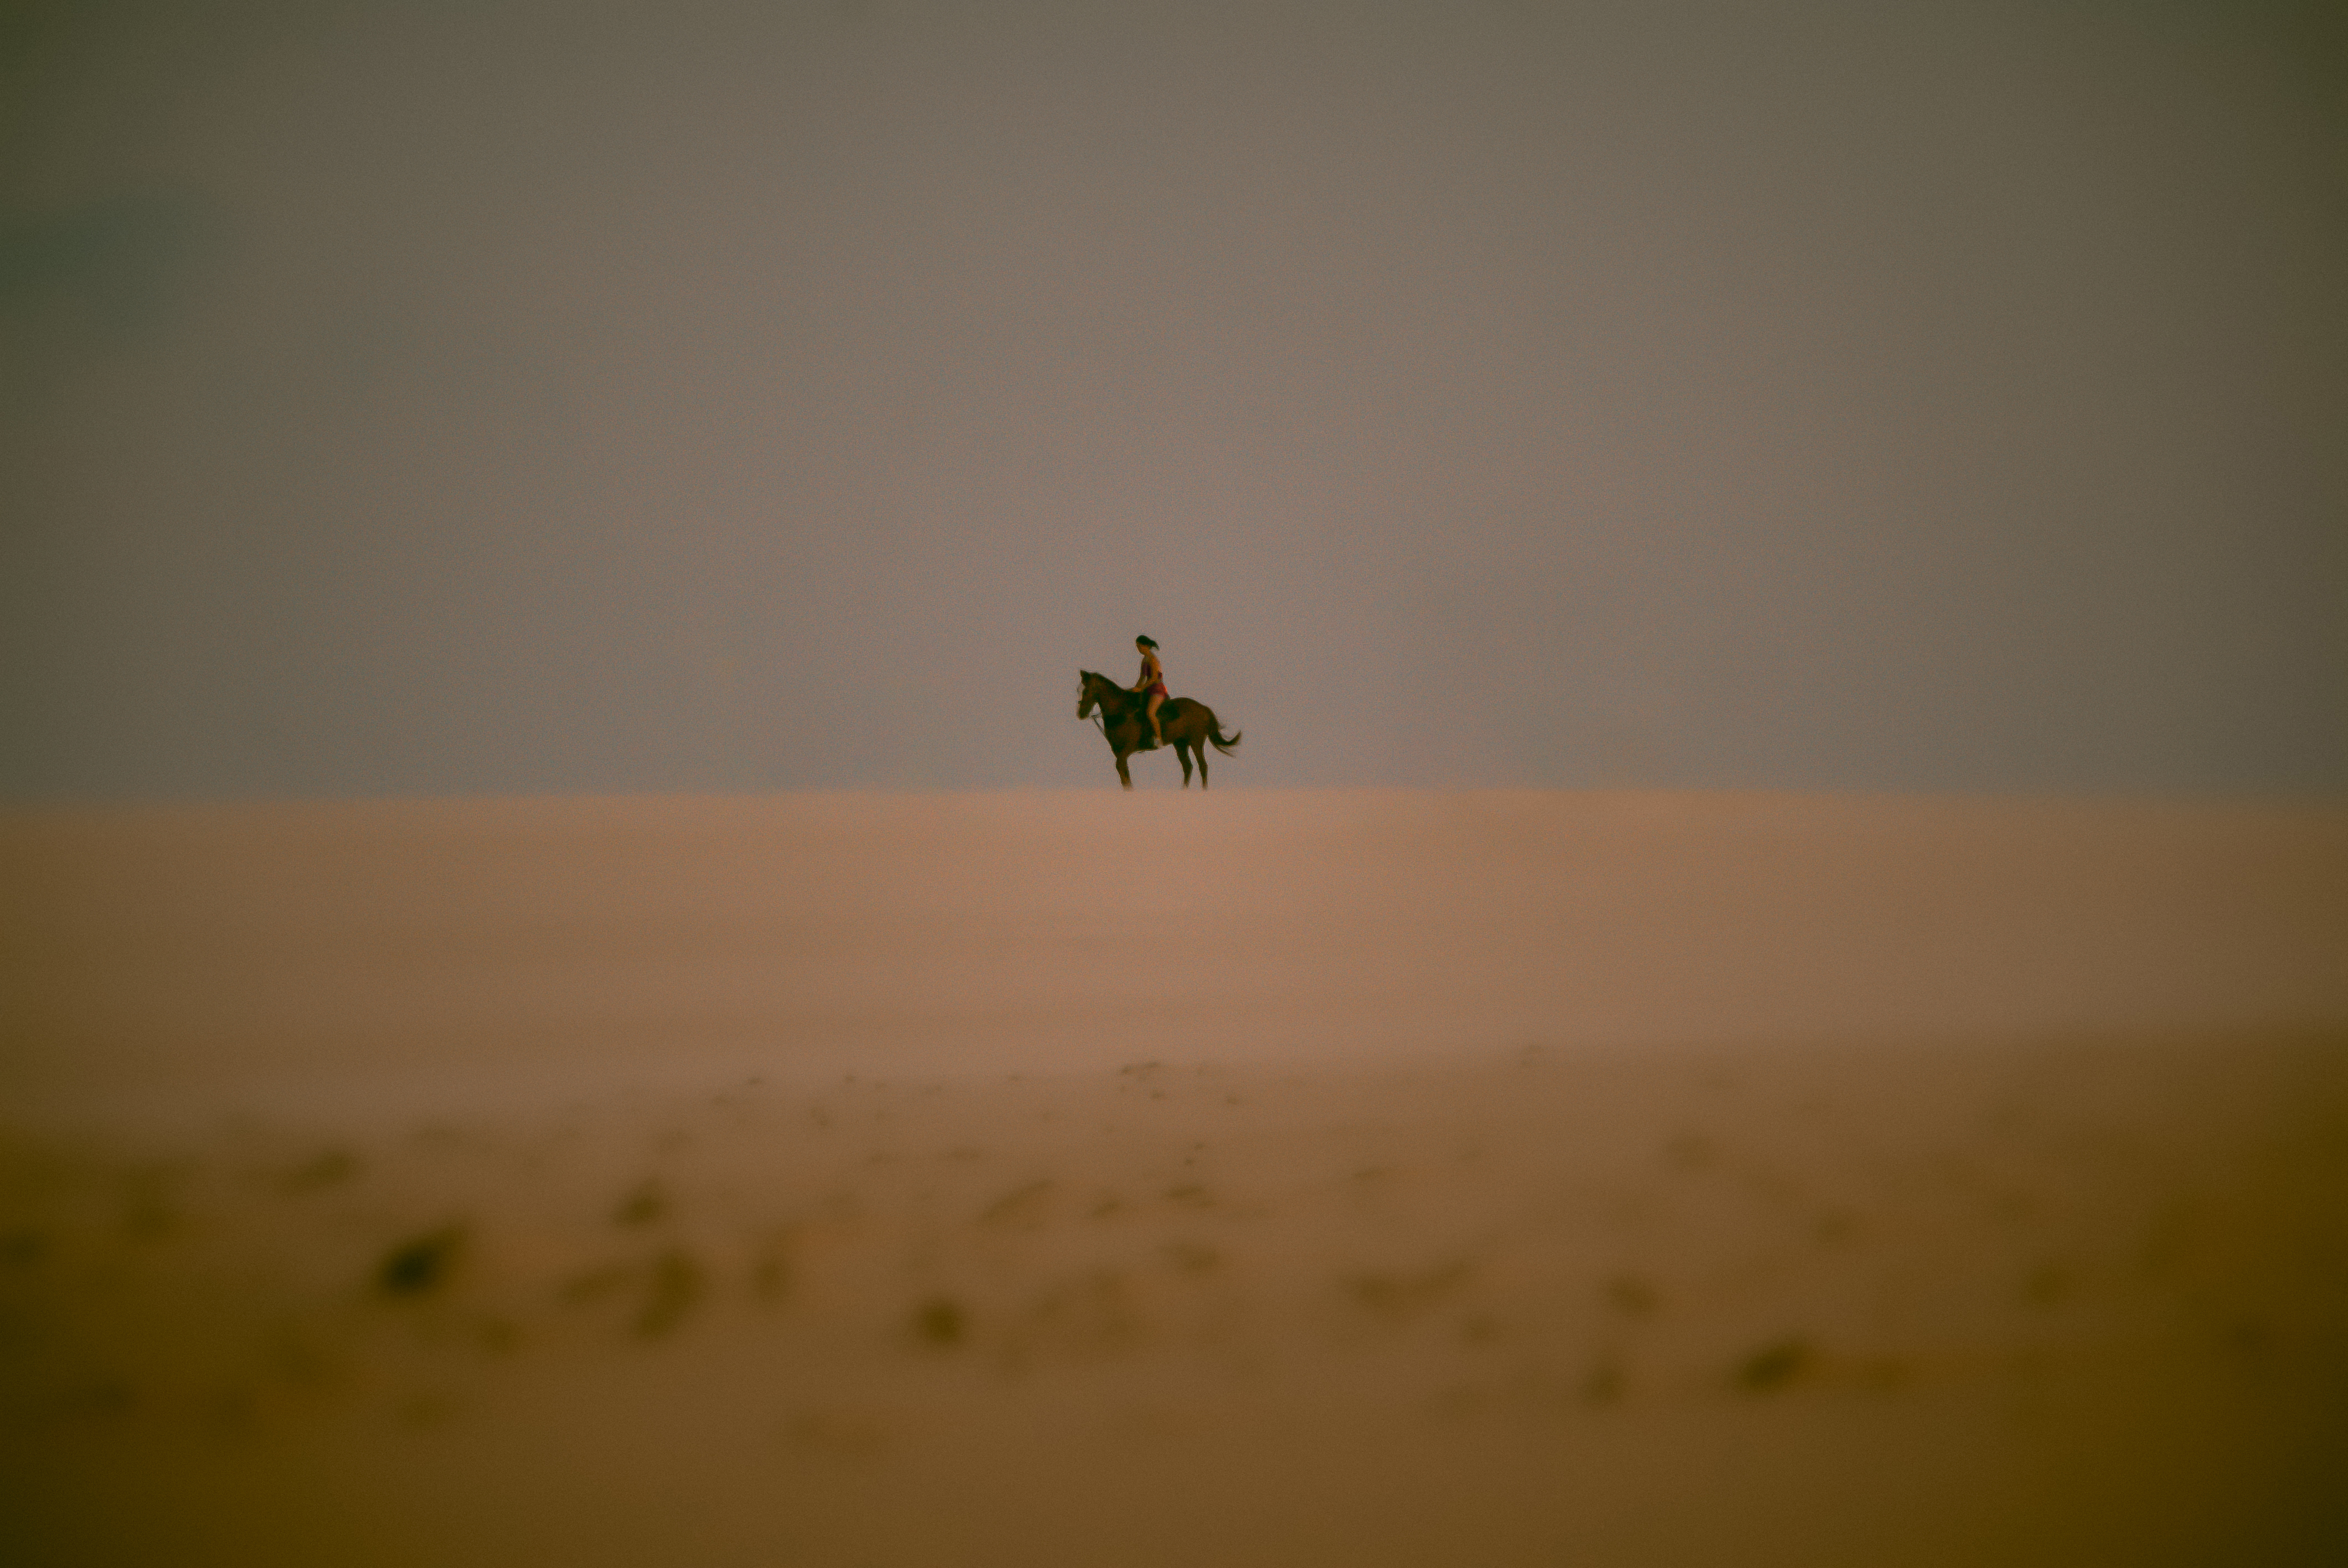
horse, sky, ecoregion, cloud, wood, landscape, plain, Tints and shades, singing sand, horizon, aeolian landform, sand, soil, tree, insect, ocean, evening, wildlife, erg, sunset, shadow, dusk, grassland, macro photography, desert, sea, pest, sunrise, beach, sahara, coast